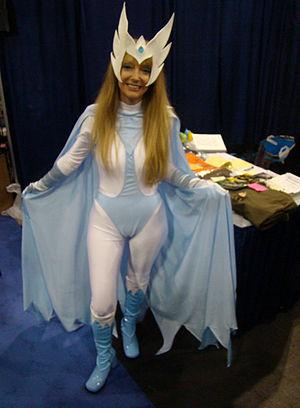
Narya, alias Harfang est une super-héroïne évoluant dans l'univers Marvel de la maison d'édition Marvel Comics. Créé par John Byrne, le personnage de fiction apparaît pour la première fois dans le comic book Uncanny X-Men #120 en avril 1979.